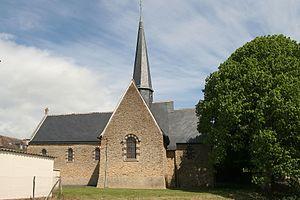
Église Notre-Dame-des-Anges de Courcebœufs.
Courcebœufs est une commune française, située dans le département de la Sarthe en région Pays de la Loire, peuplée de 638 habitants.
La liste des églises de la Sarthe recense de la manière la plus complète possible les églises, cathédrale et basilique situées dans le département français de la Sarthe.